Madonna and Child with Saints (Annibale Carracci, 1593)

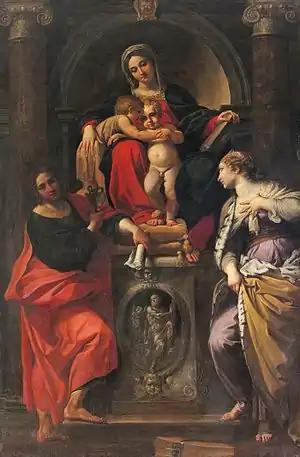
"Madonna and Child with Saints" (1593)

Madonna and Child with Saints, Madonna and Child Enthroned with the Infant St John the Baptist, St John the Evangelist and Saint Catherine of Alexandria or the San Giorgio Madonna is a 1593 oil on canvas painting by the Italian Baroque painter Annibale Carracci, originally in the Landini chapel in the church of San Giorgio in Poggiale, Bologna. During the 19th century the conservation conditions there worsened and it was moved to the Accademia di Belle Arti for restoration, before being moved to its current home in the then-new Pinacoteca Nazionale di Bologna. It is signed and dated "ANNI CARR FE MDXCIII".